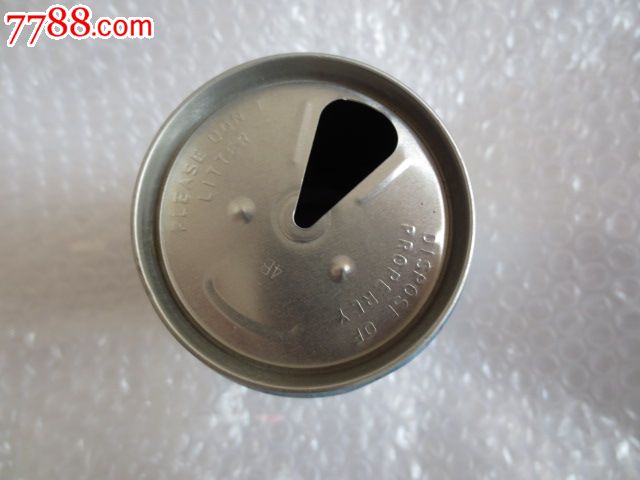
Label: metal